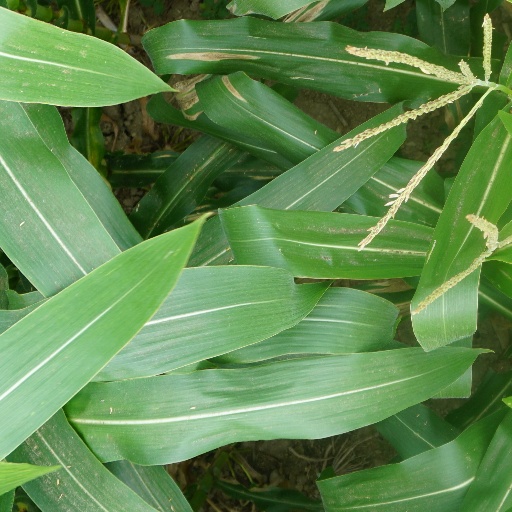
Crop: maize; corn